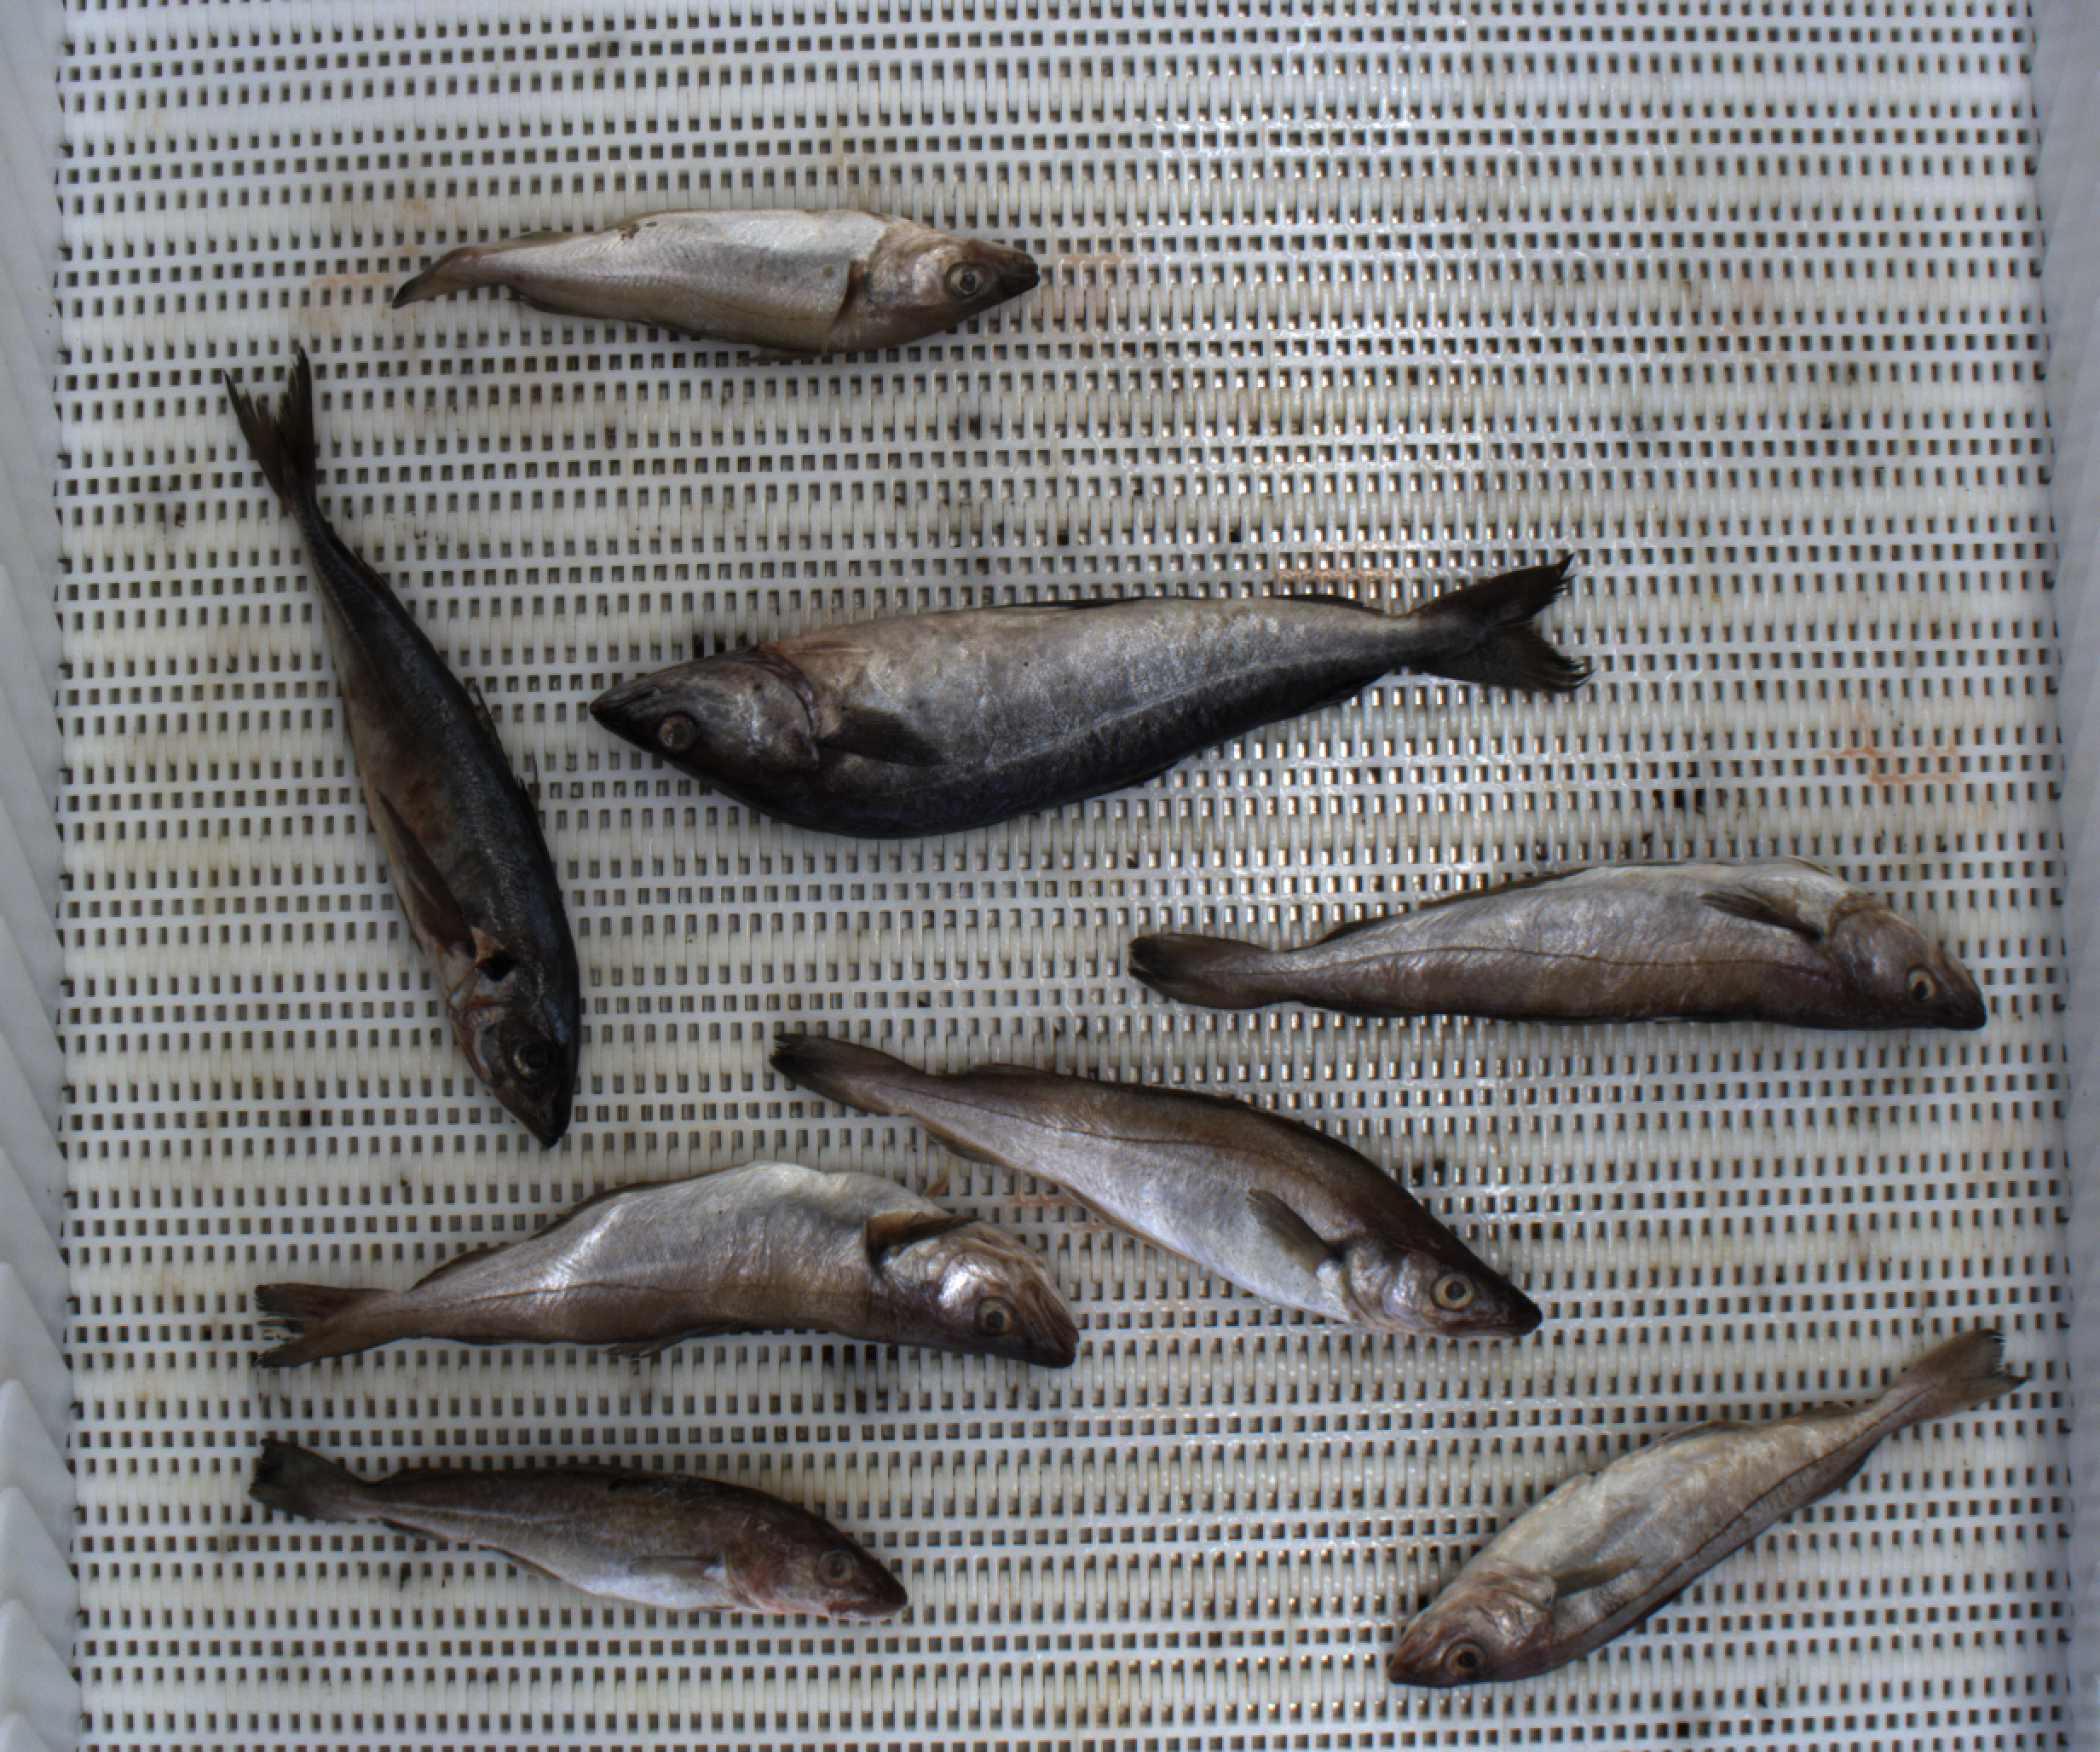
Total fish: 8
Cod: 1
Haddock: 1
Whiting: 4
Hake: 0
Horse mackerel: 1
Saithe: 1
Other: 0